AirPort Extreme

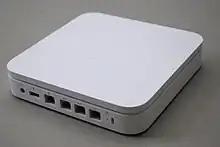
The back of a 2007 AirPort Extreme, showing the ports

AirPort Extreme is a discontinued line of residential gateways made by Apple Inc. that combine the functions of a router, network switch, wireless access point and NAS as well as varied other functions. The latest model, the 6th generation, supports 802.11ac networking in addition to older standards. Versions of the same system with a built-in network-accessible hard drive are known as the AirPort Time Capsule.